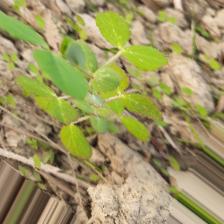
Label: Lentil Rust